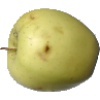
Label: Apple Golden 2